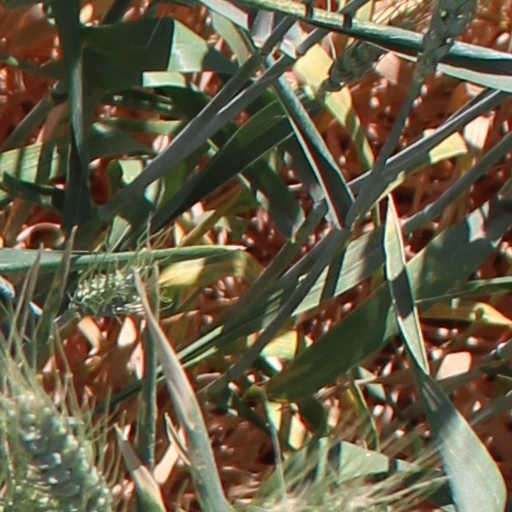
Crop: wheat